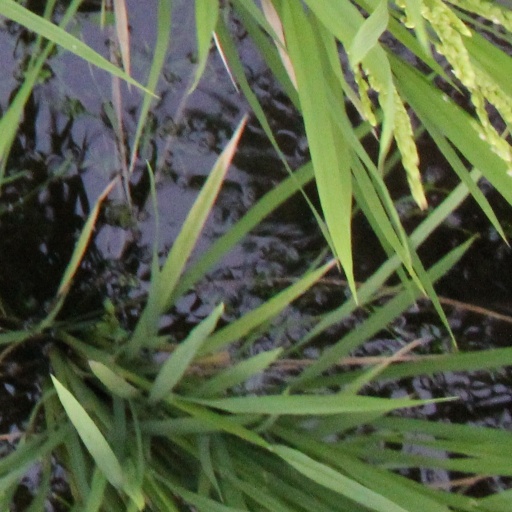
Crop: rice